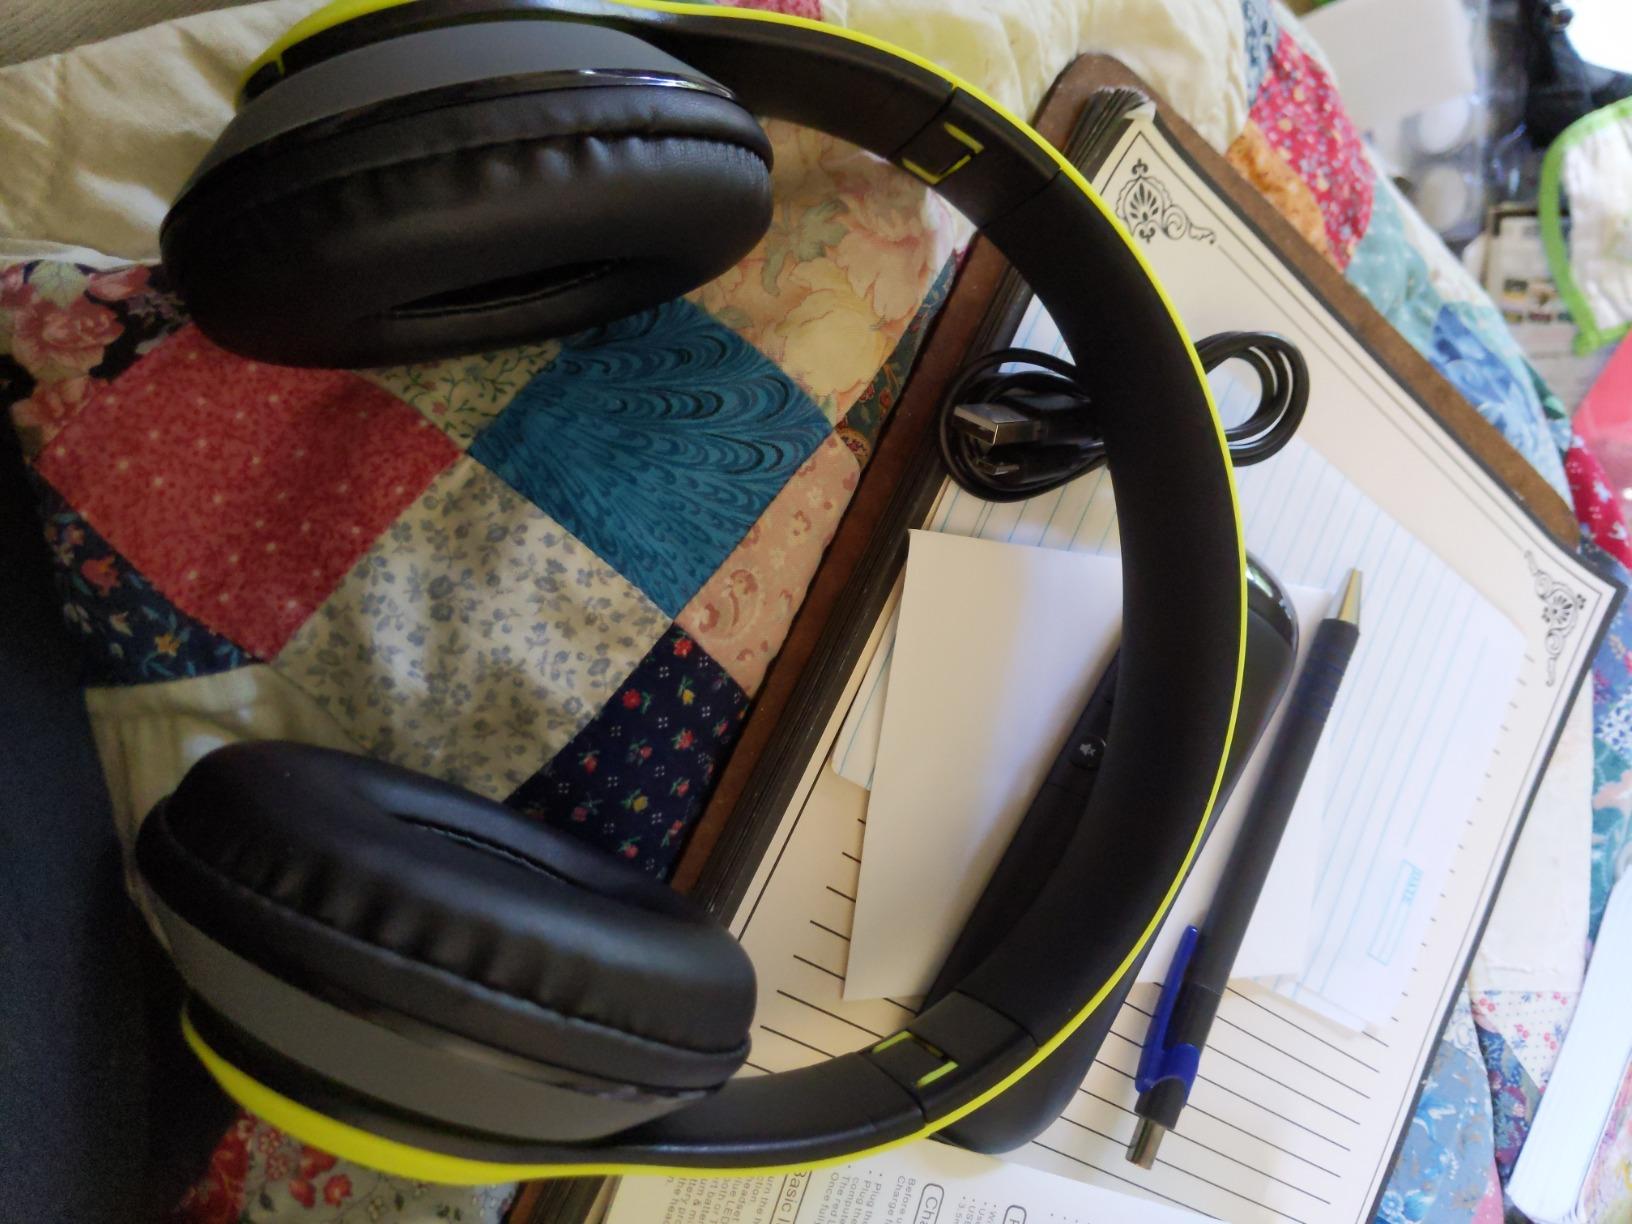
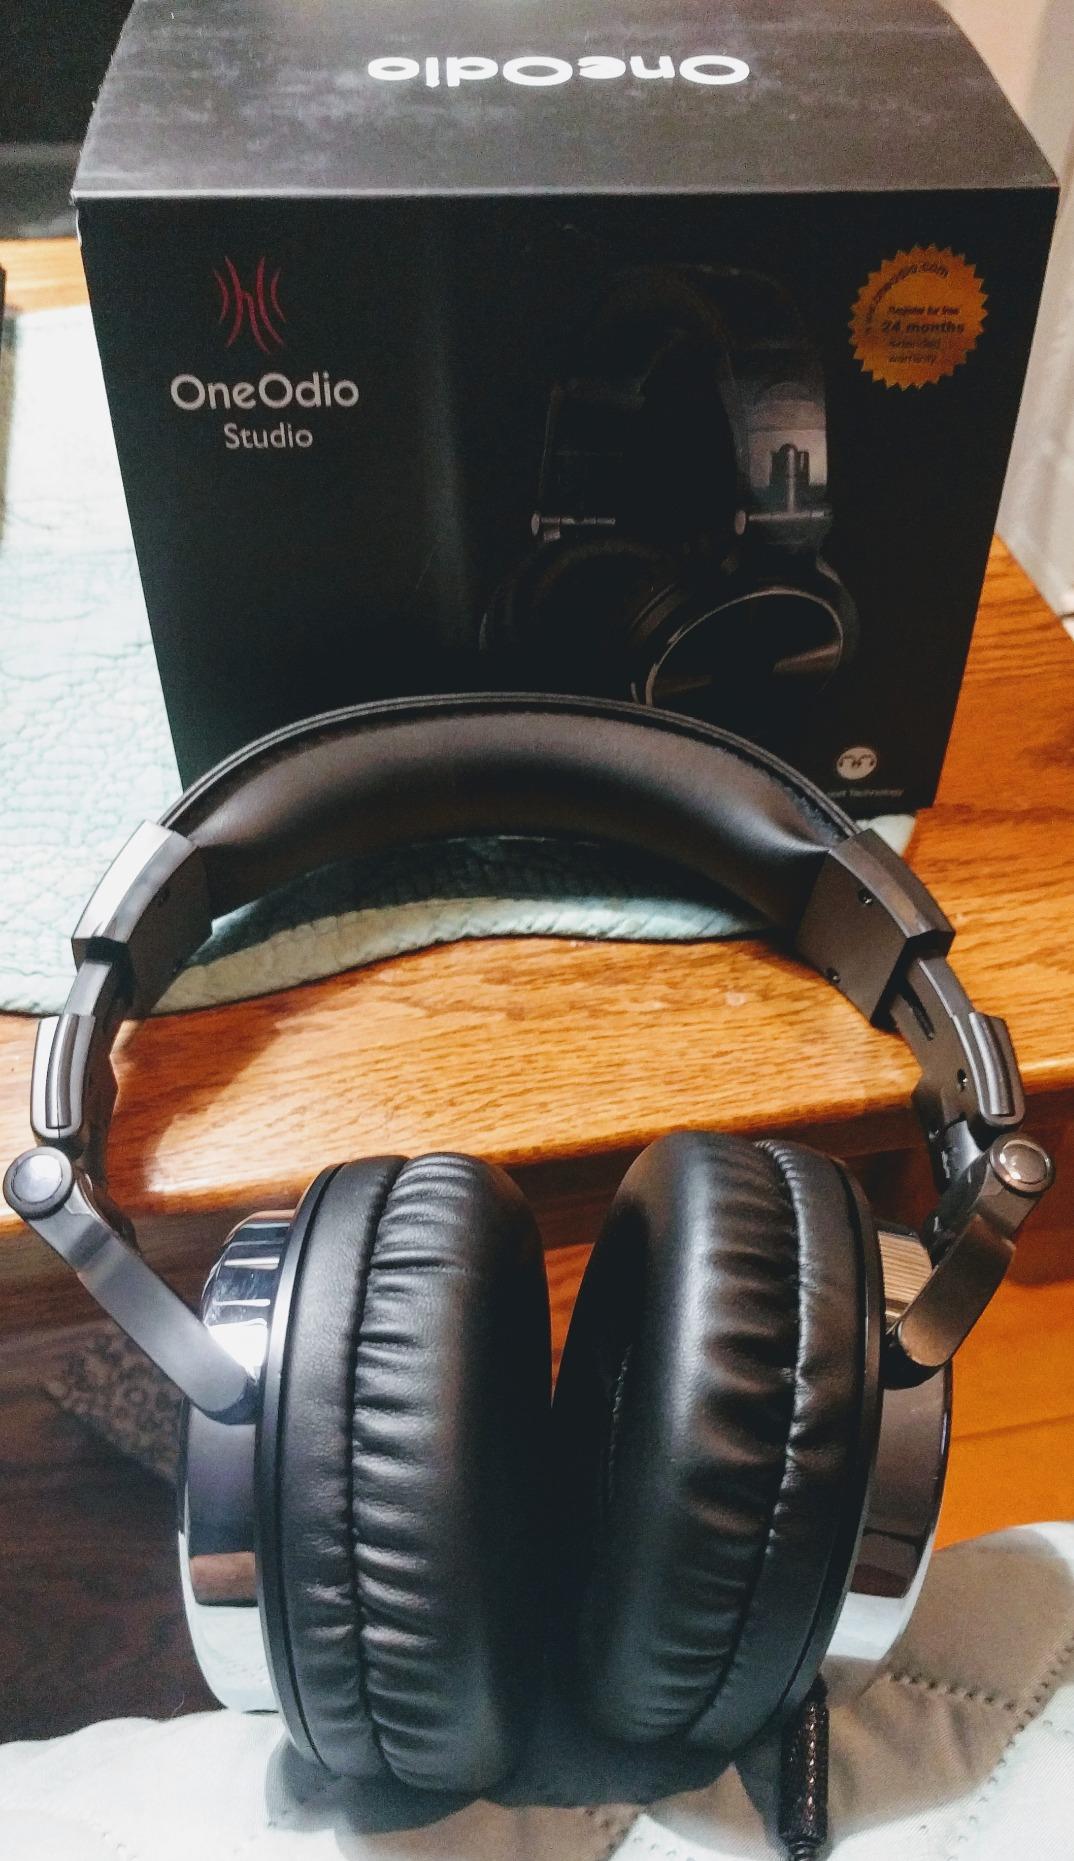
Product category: headphones
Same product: no